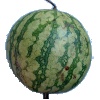
Label: Watermelon 1